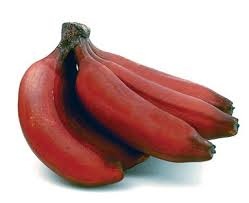
Label: banana